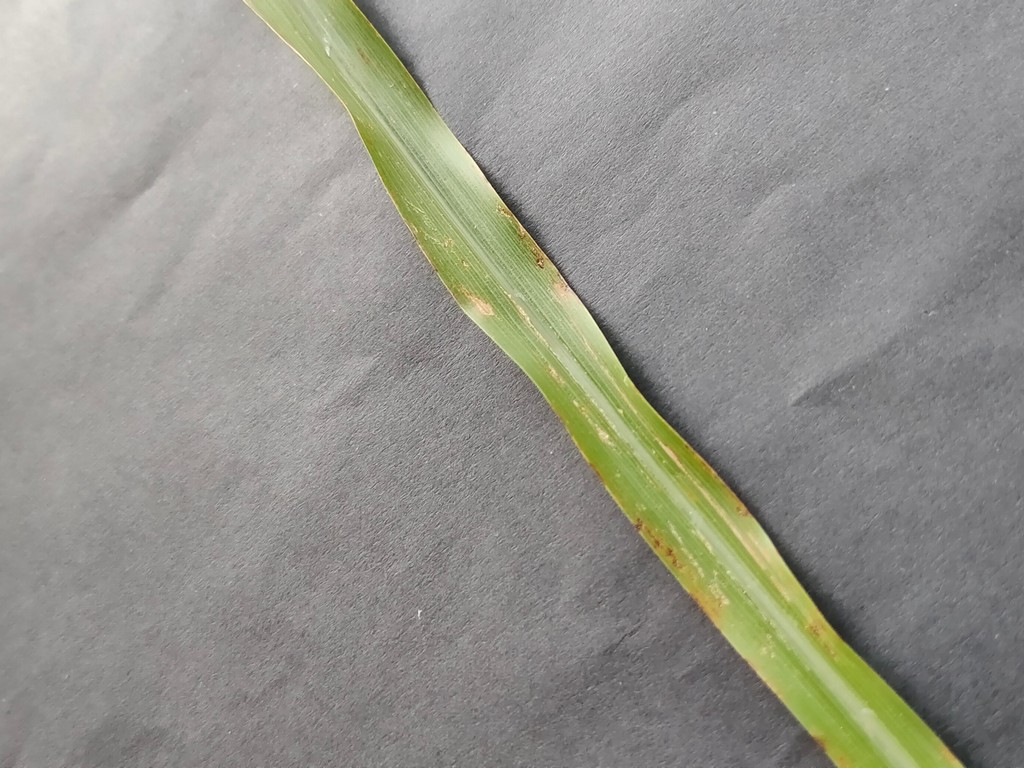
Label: Unhealthy